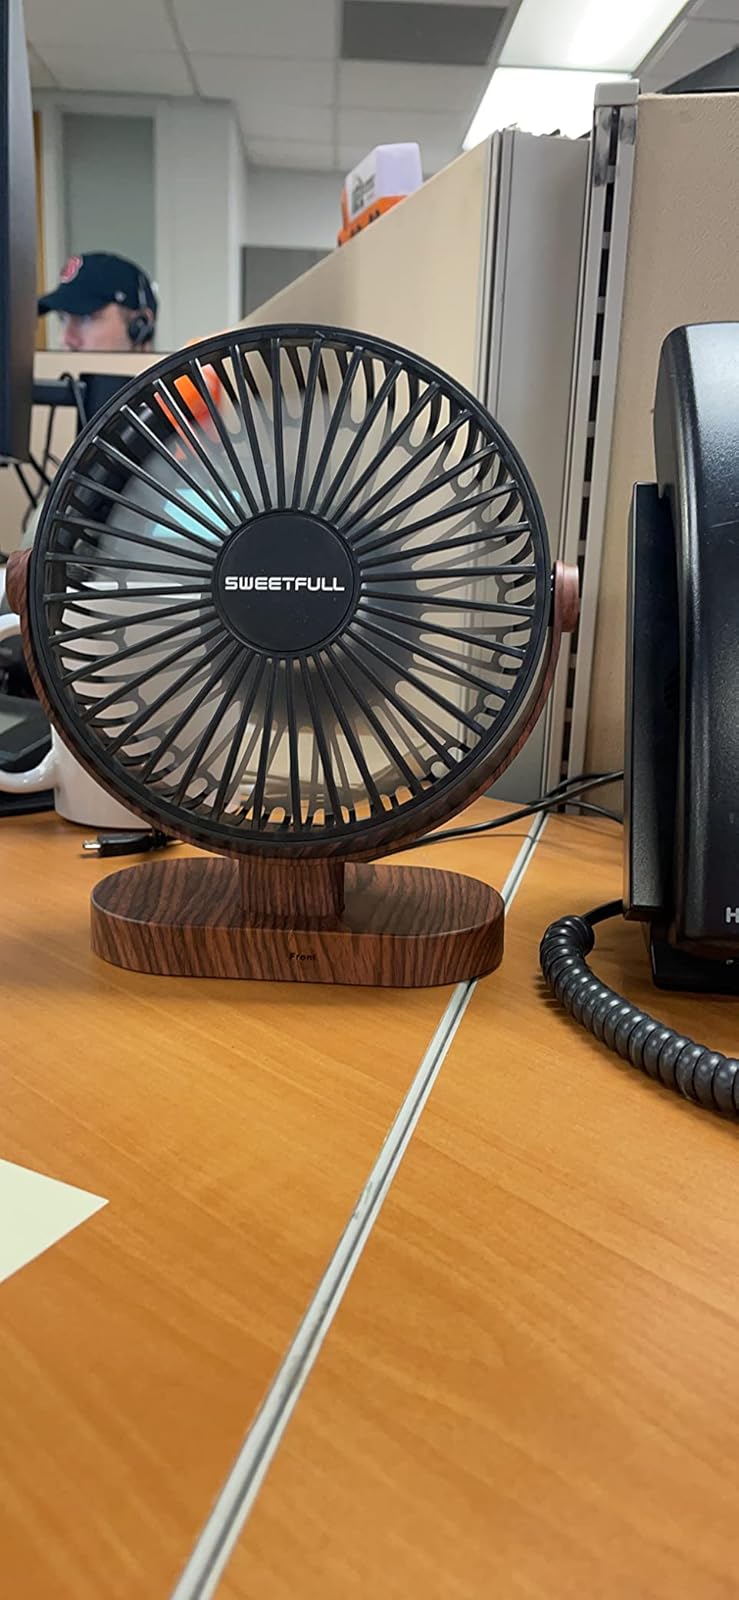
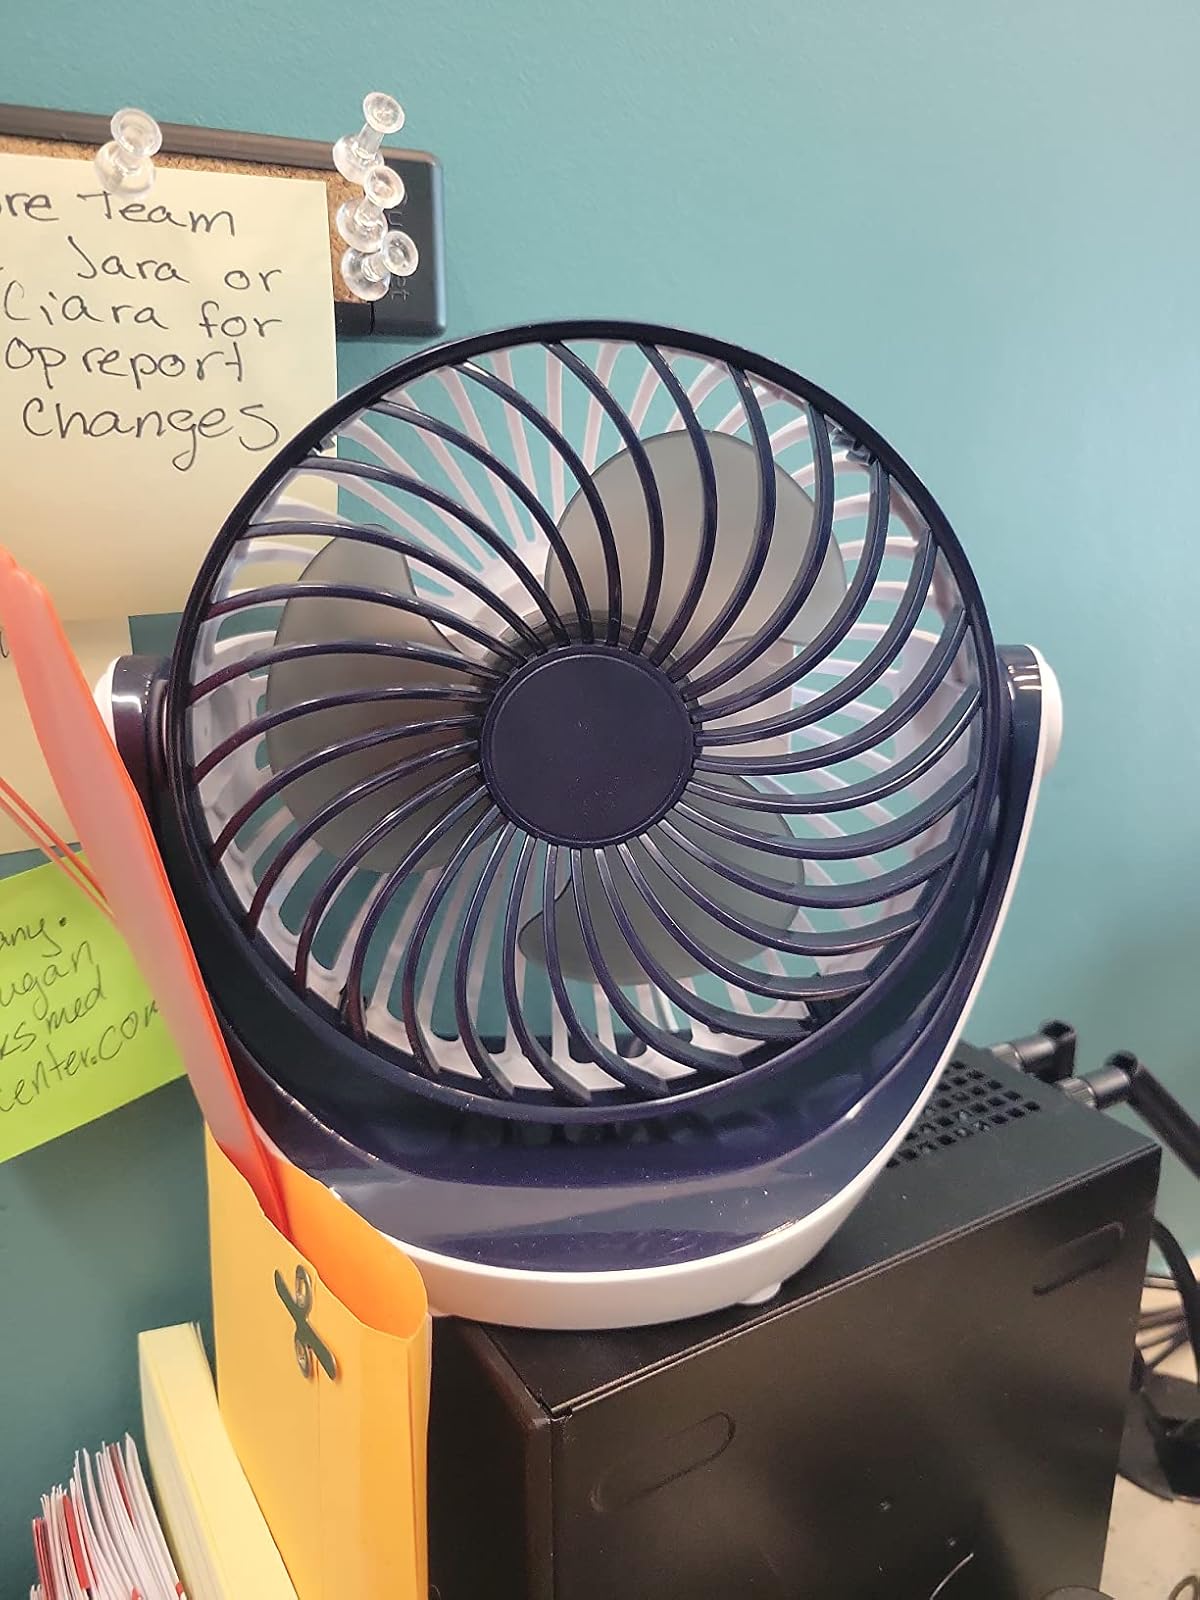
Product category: fan
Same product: no